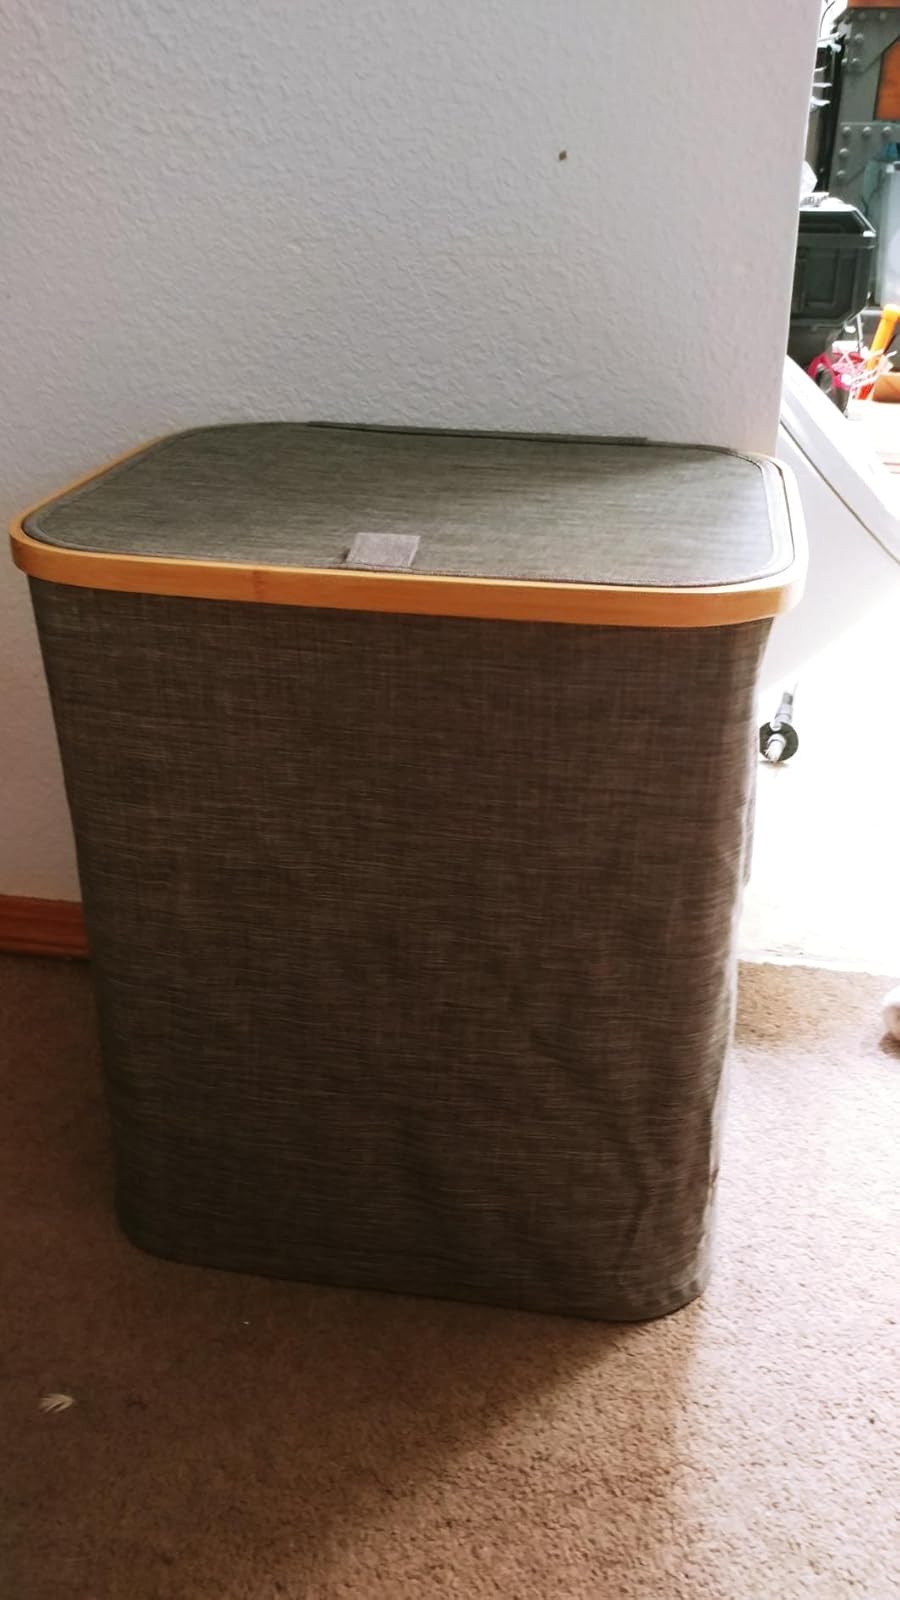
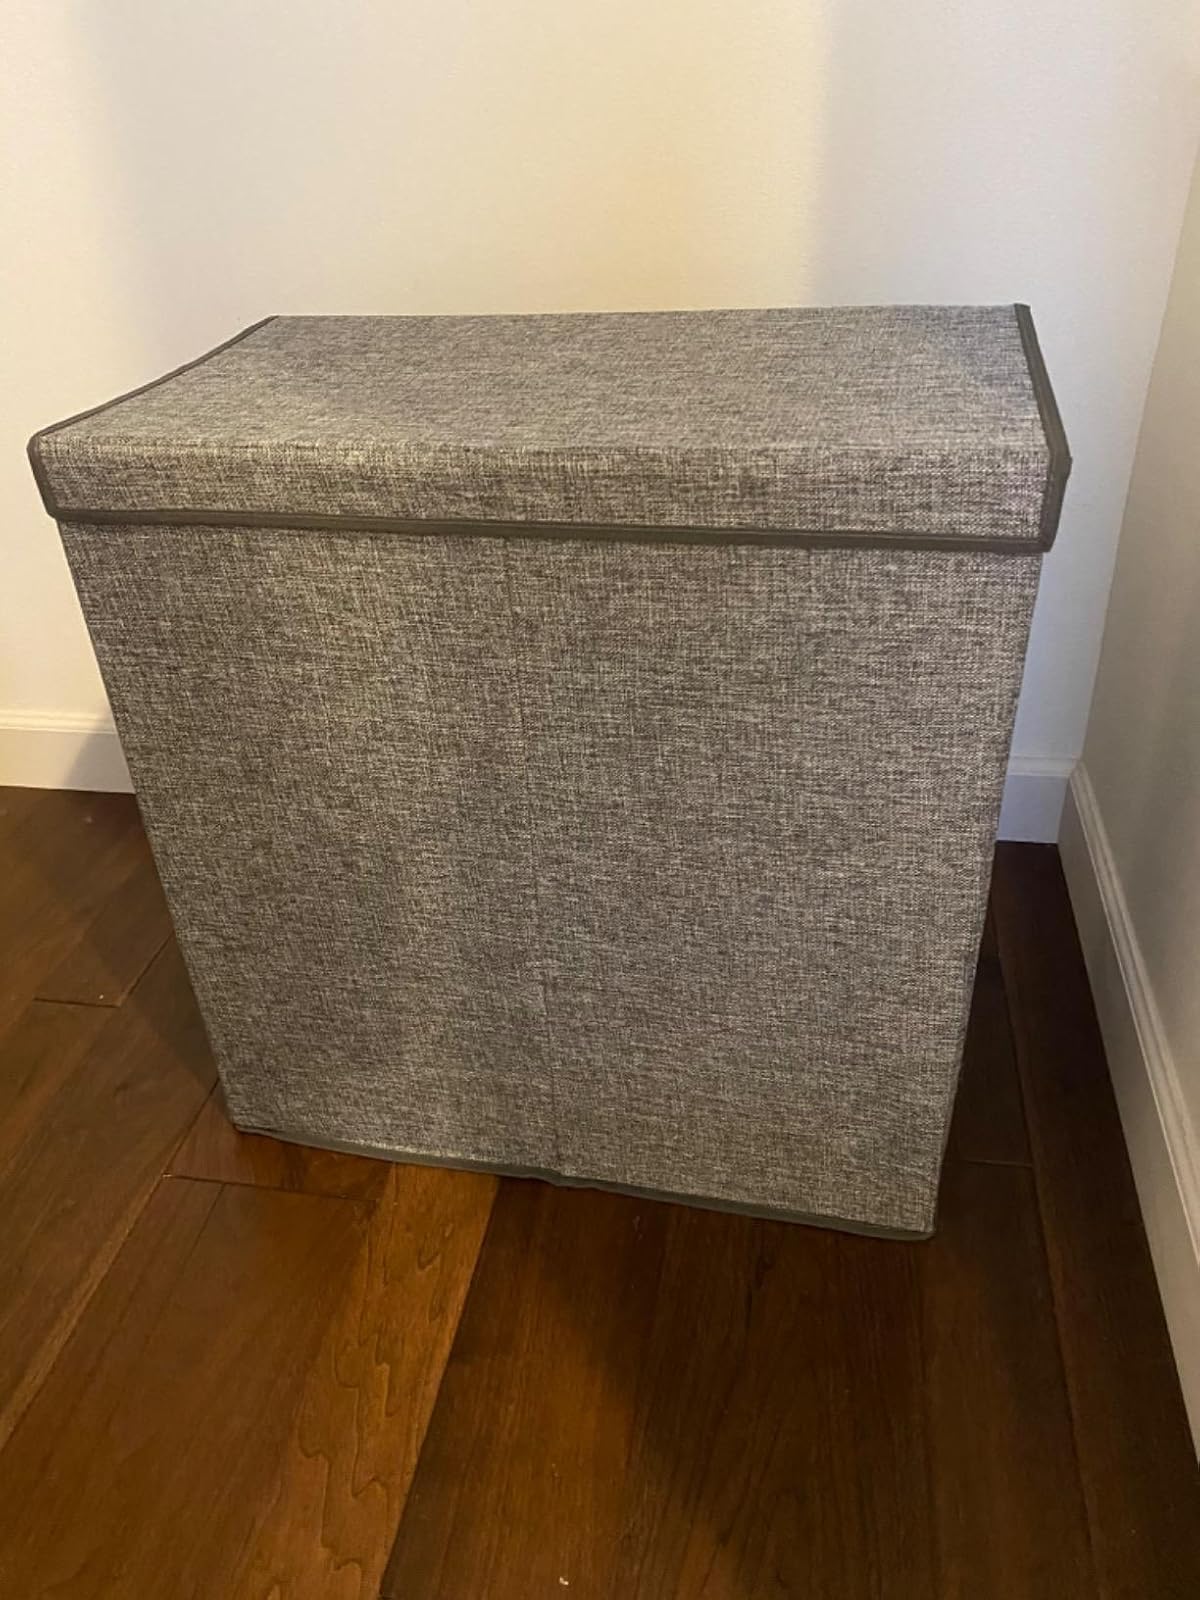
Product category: items_hamper
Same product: no